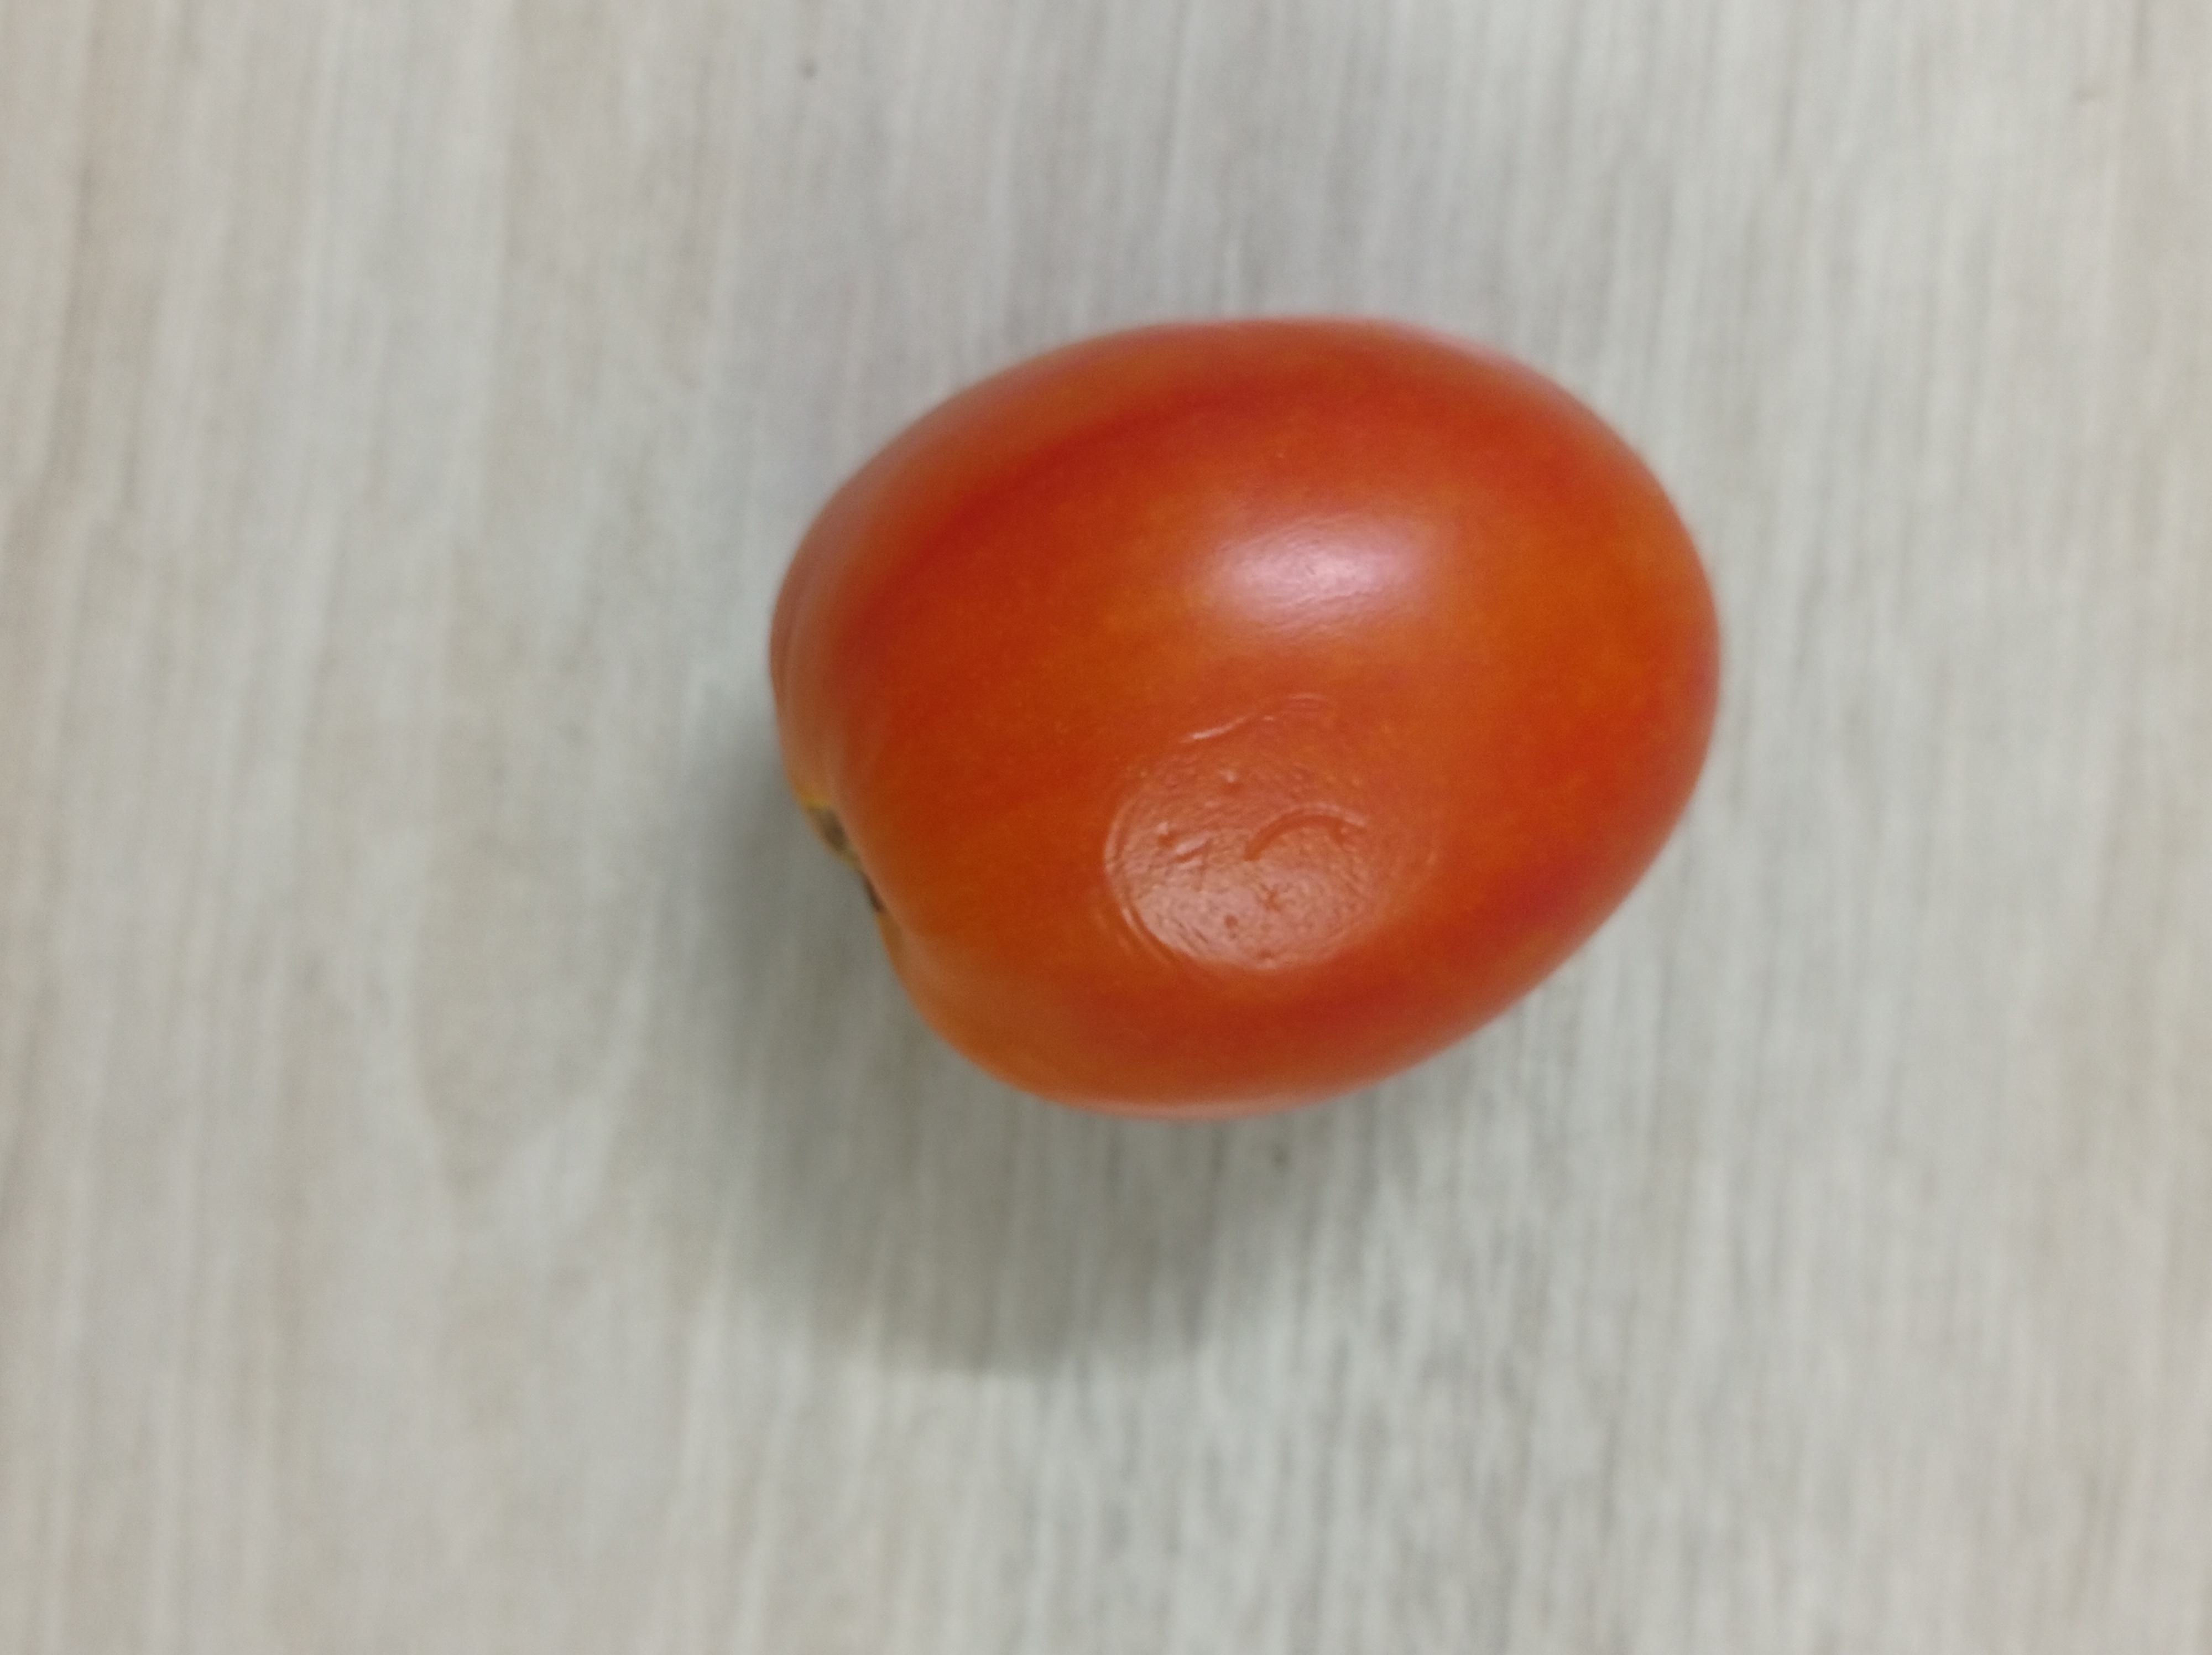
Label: Fresh